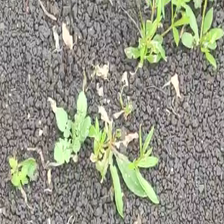
Weed species: Lamber_Quarter_plant(Chenopodium )